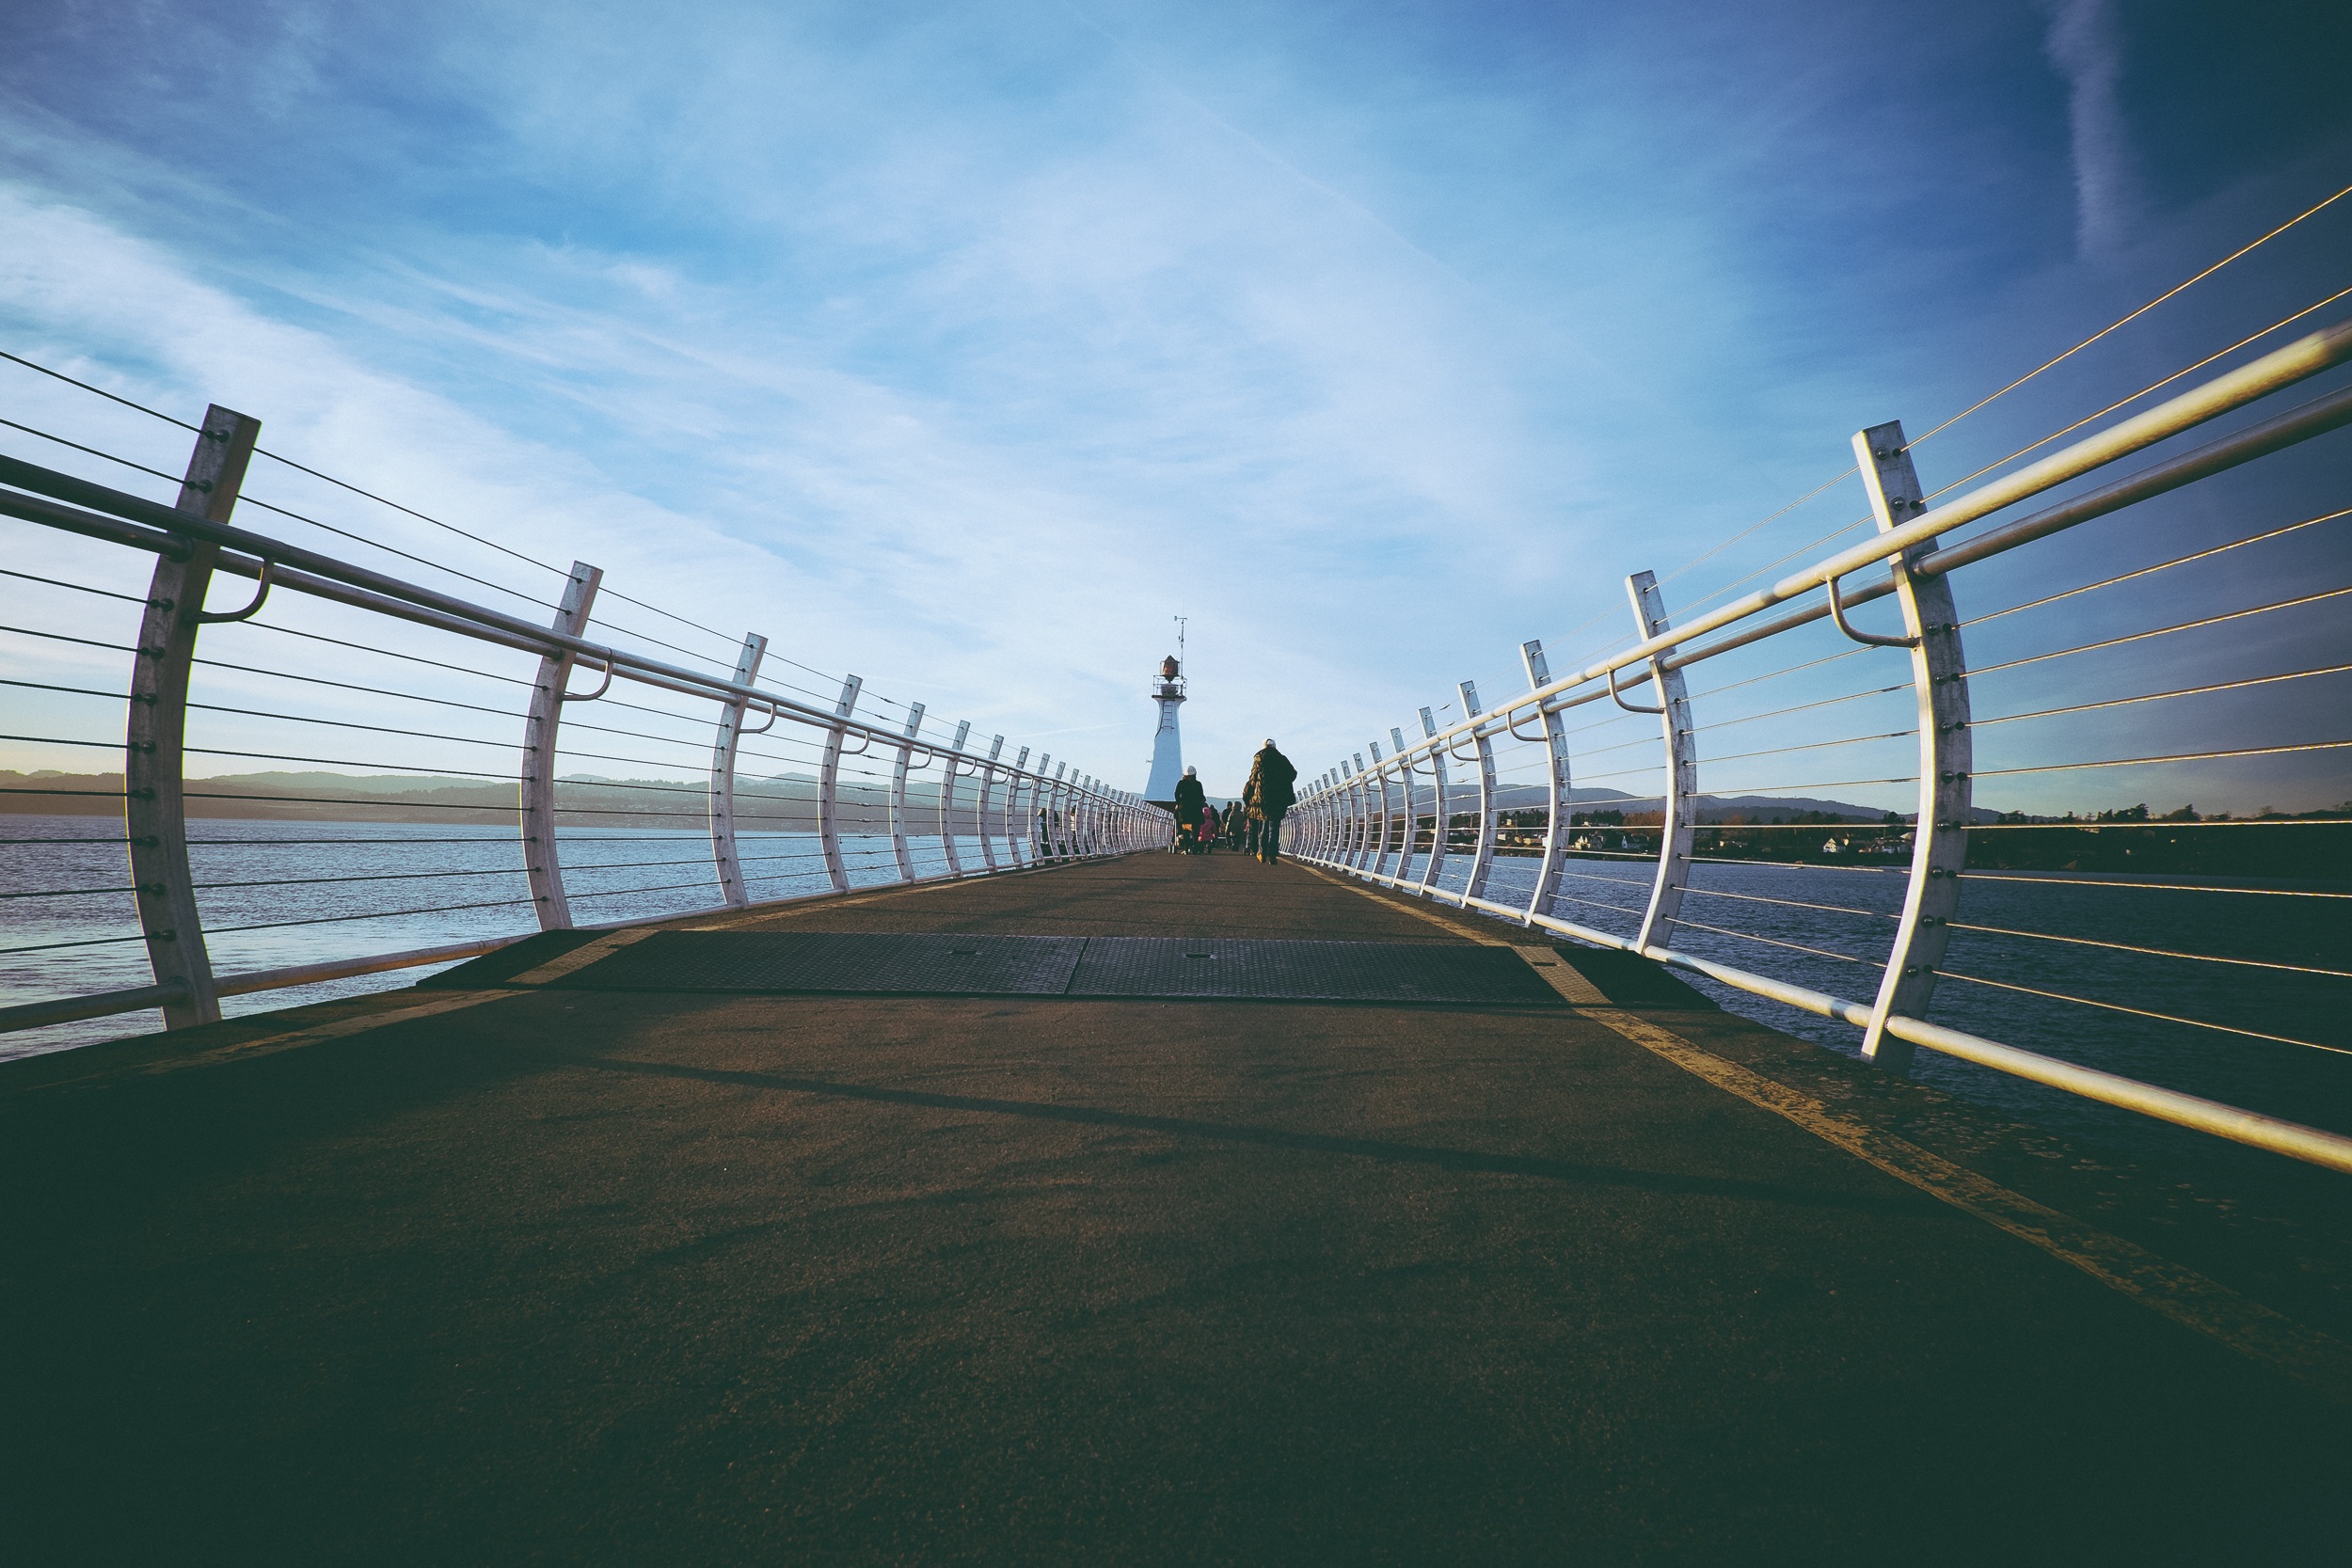
sky, bridge, horizon, reflection, sea, morning, ocean, sunlight, pier, coast, evening, line, shape, wave, walkway, dusk, nonbuilding structure